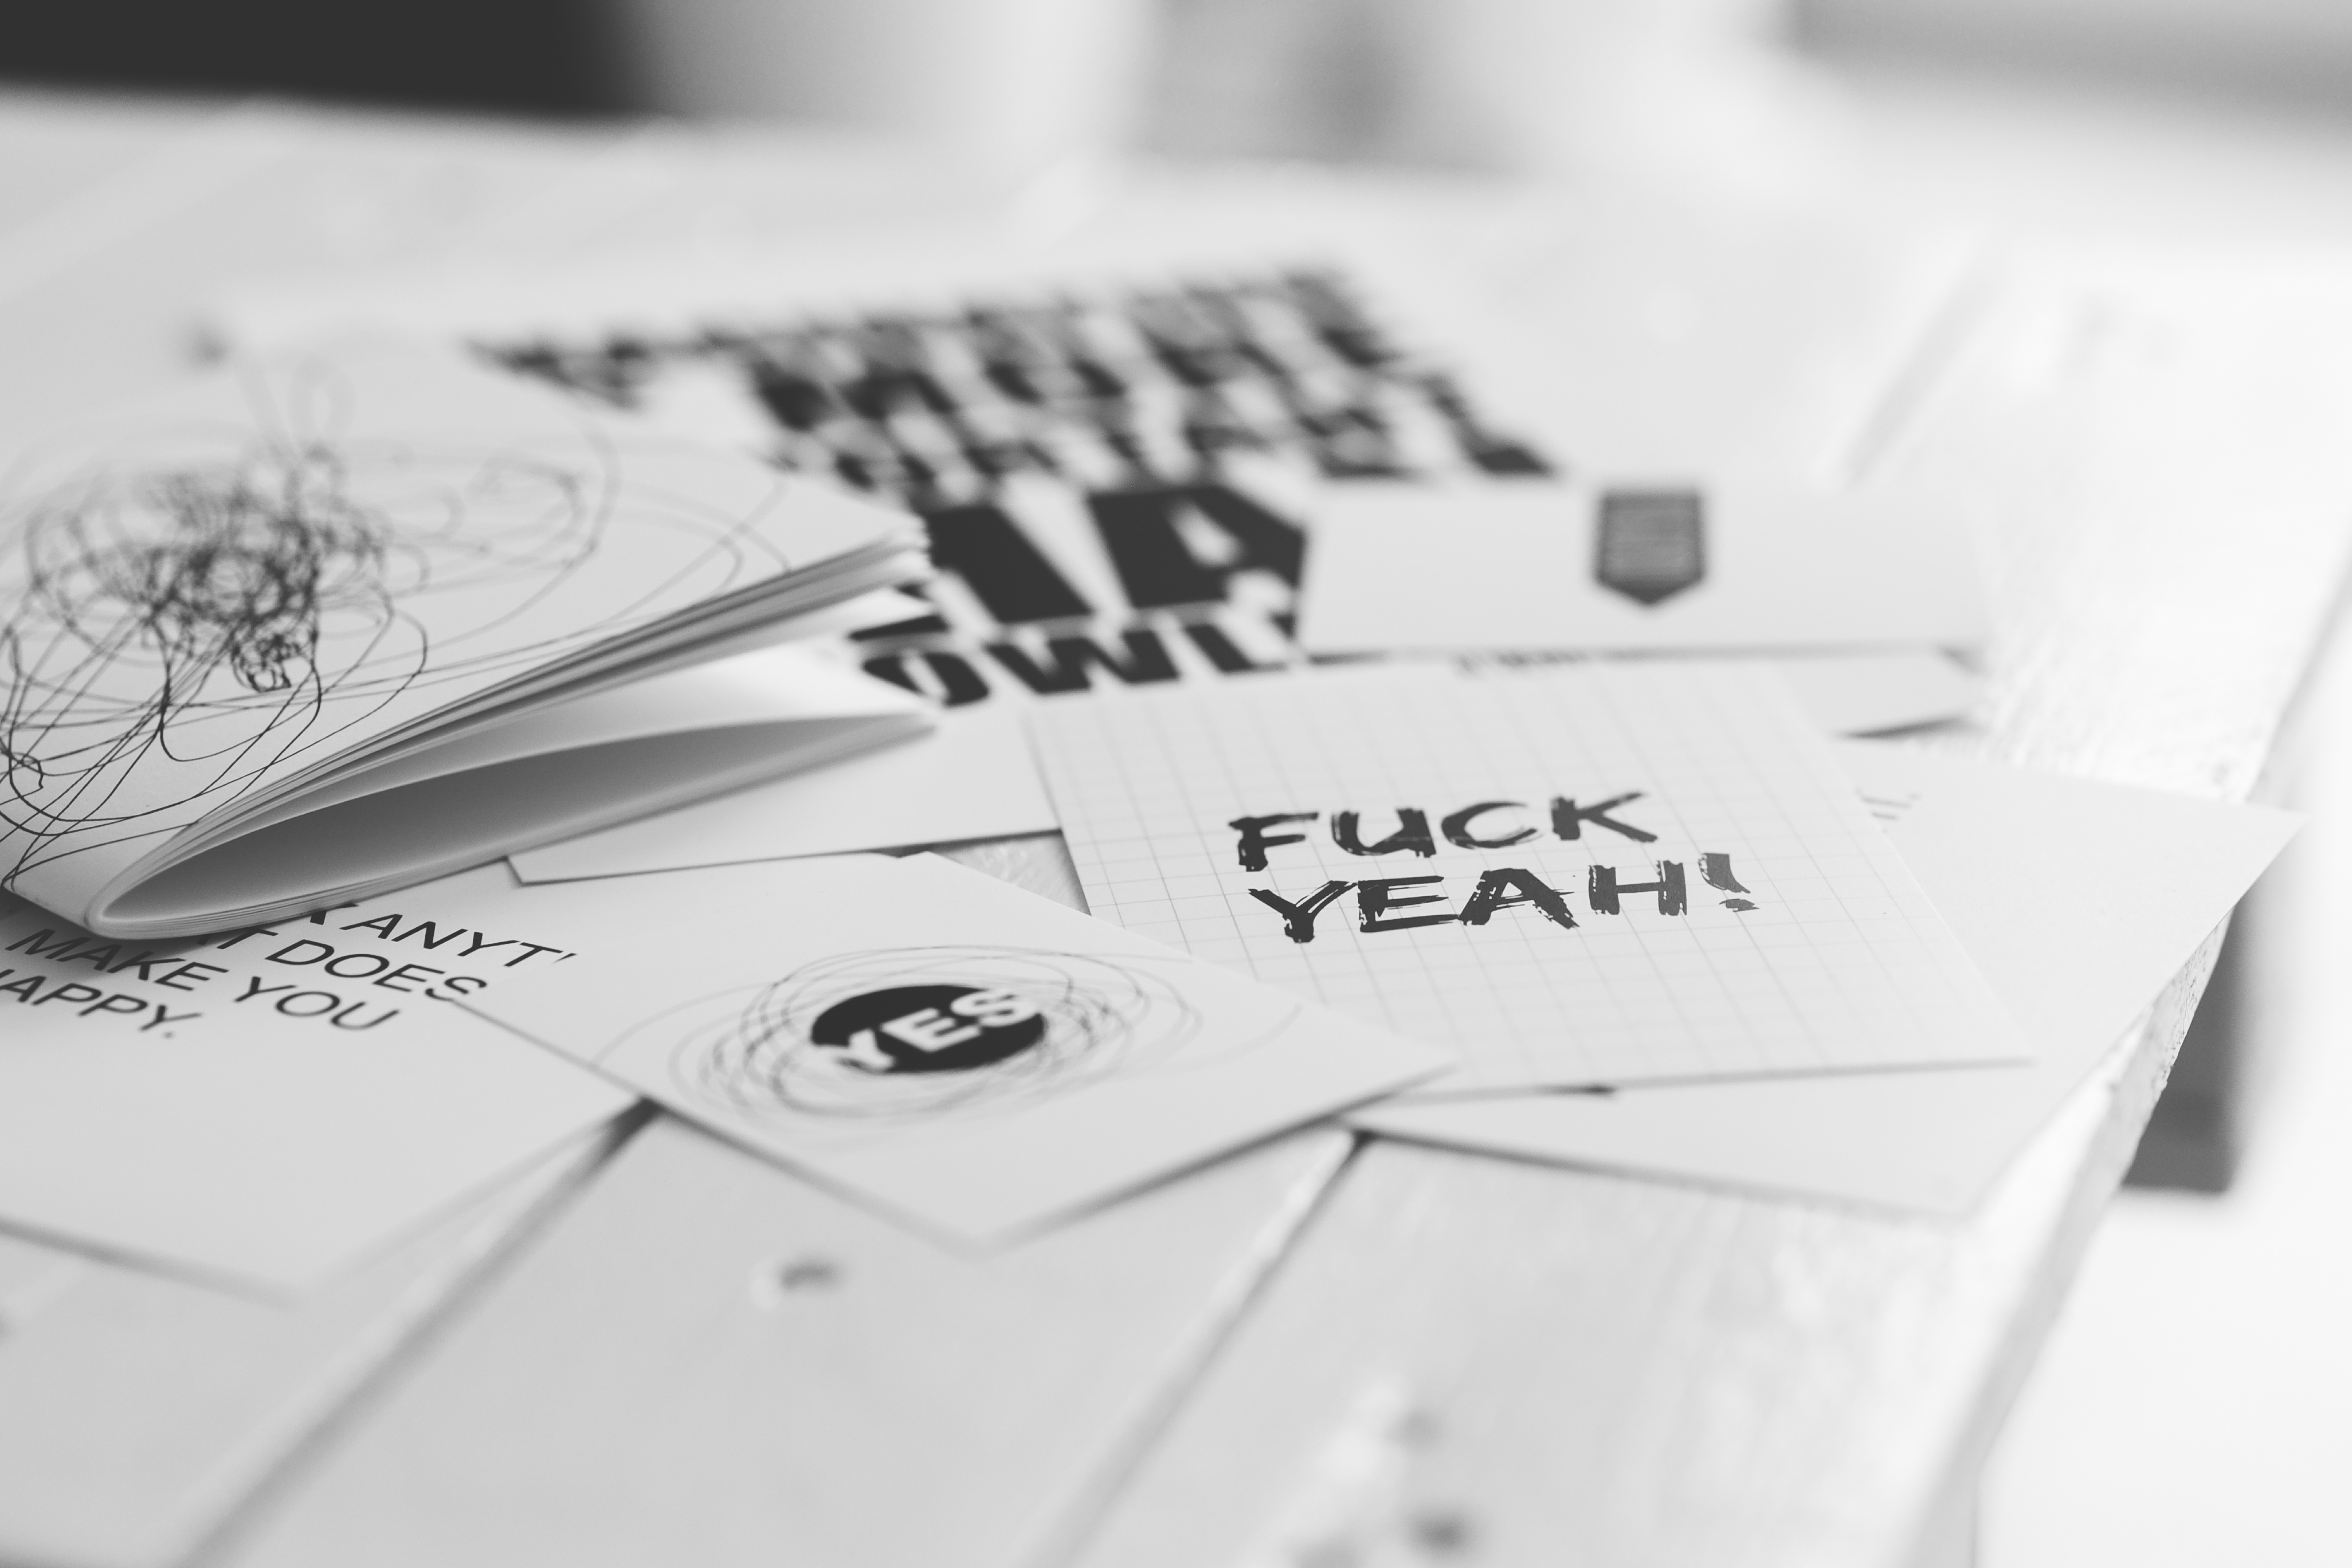
writing, black and white, white, money, monochrome, paper, brand, cash, sketch, design, logo, text, words, scratch, document, fonts, imprint, staff, monochrome photography, scretch